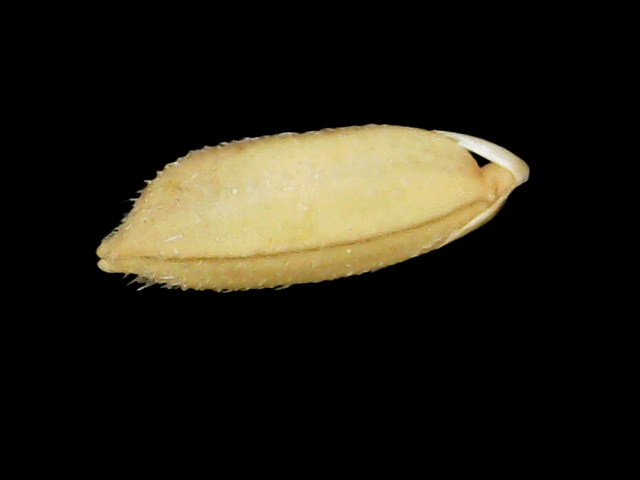
Rice variety: Binadhan10